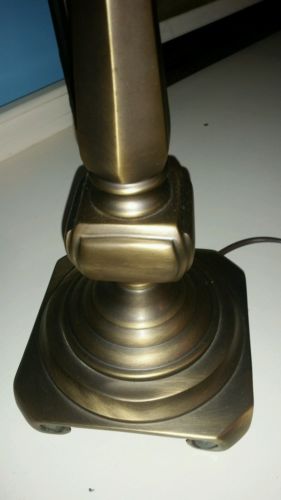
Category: lamp